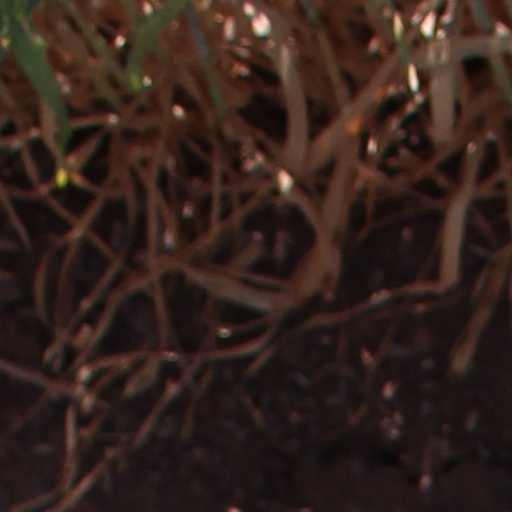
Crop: wheat